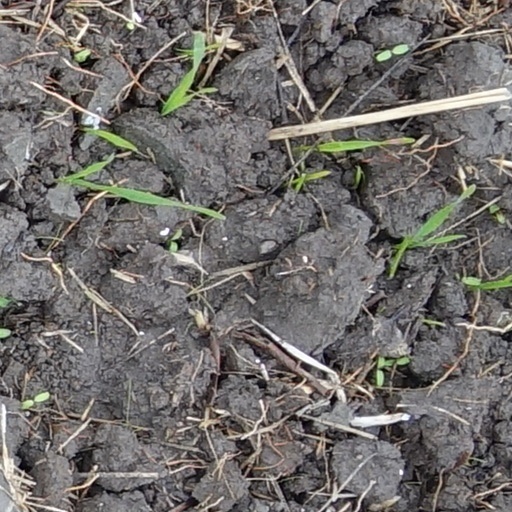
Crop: wheat